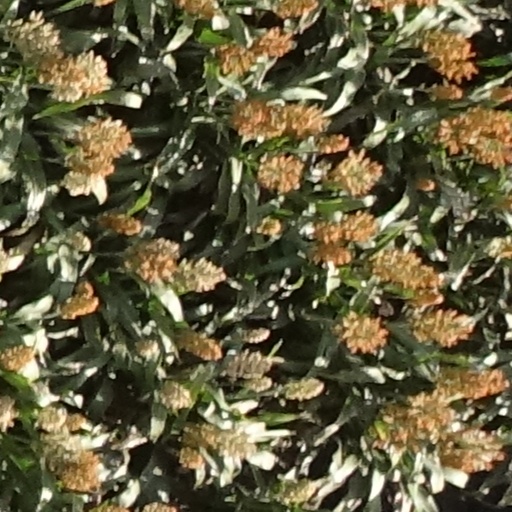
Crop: sorghum